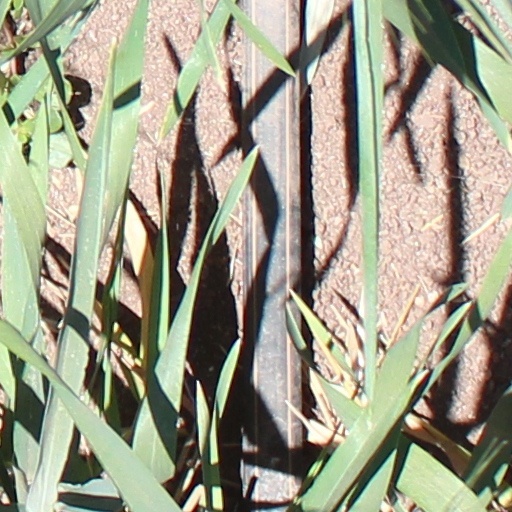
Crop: wheat